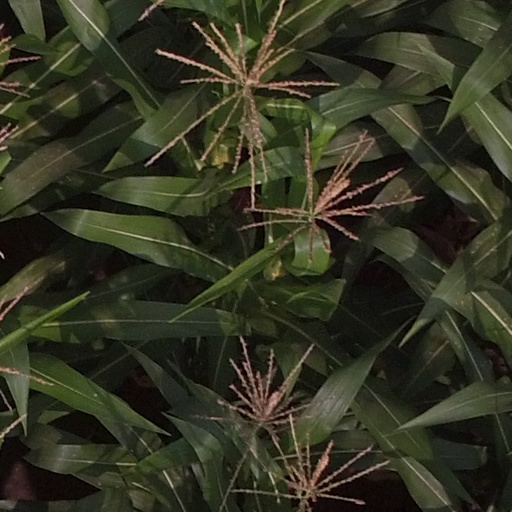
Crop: maize; corn